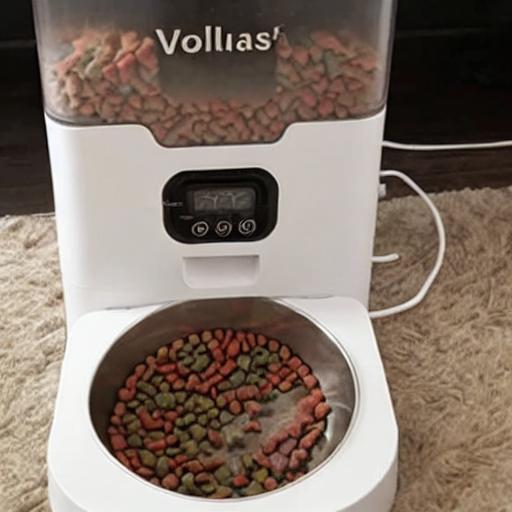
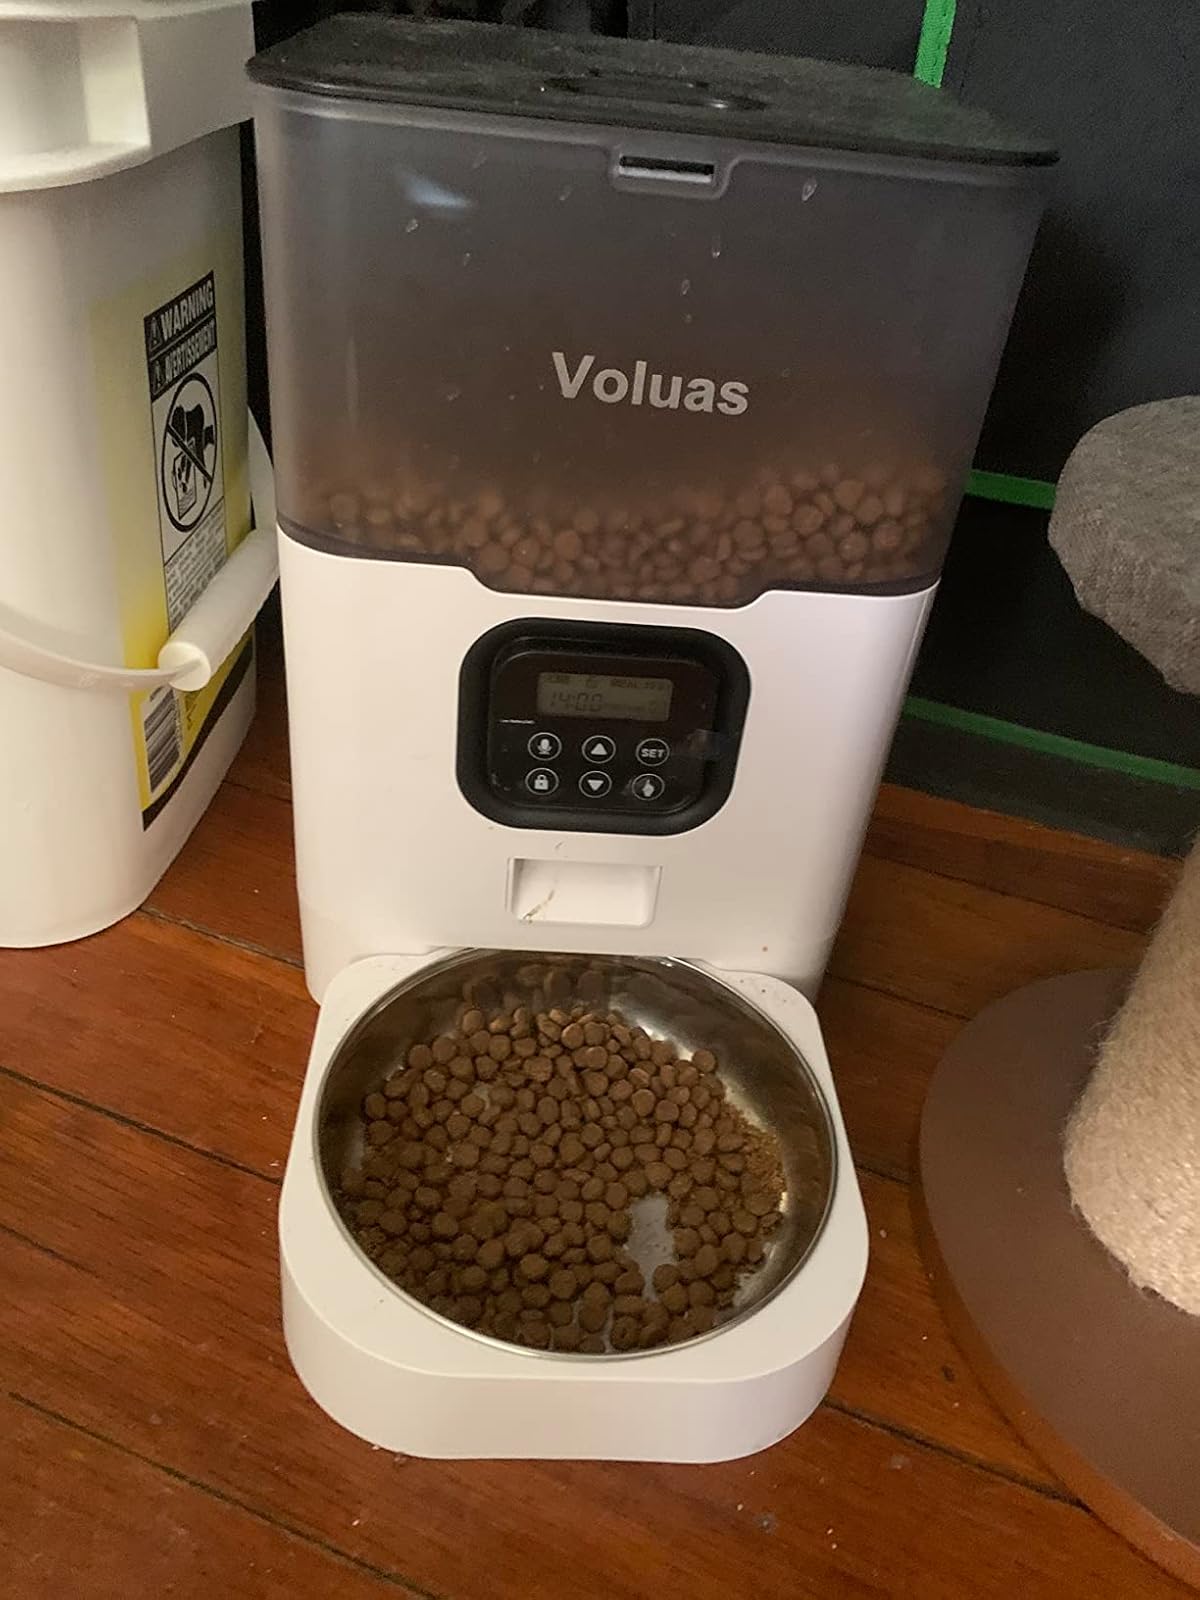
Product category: items_feeder
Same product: no